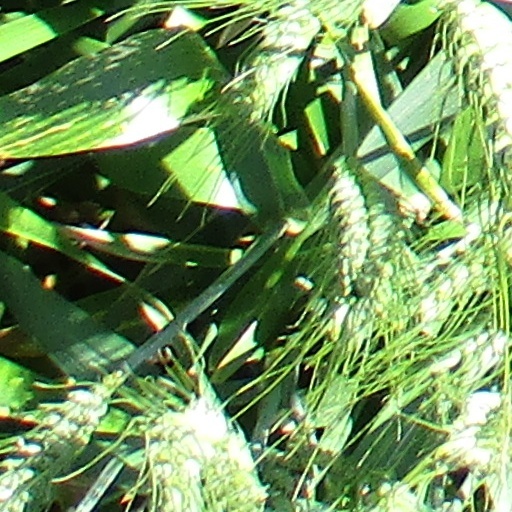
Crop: wheat